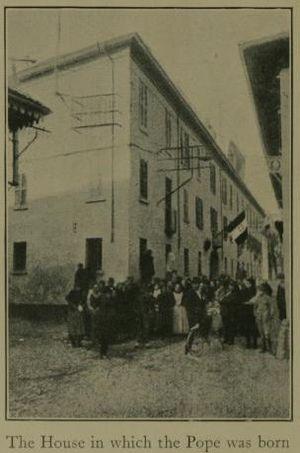
Pie XI, né Ambrogio Damiano Achille Ratti le 31 mai 1857 à Desio, dans le royaume lombardo-vénitien, dans la province de Monza et de la Brianza, est un prêtre catholique, érudit, théologien et archevêque de Milan. Cardinal en 1921, il est élu l'année suivante 259ᵉ évêque de Rome, et donc pape de l'Église catholique.